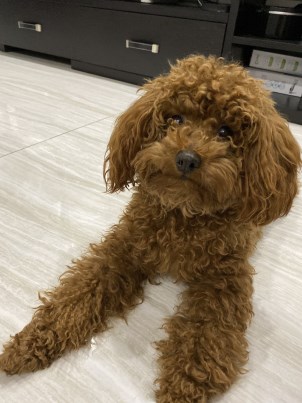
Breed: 2925-n000114-toy_poodle